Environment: real
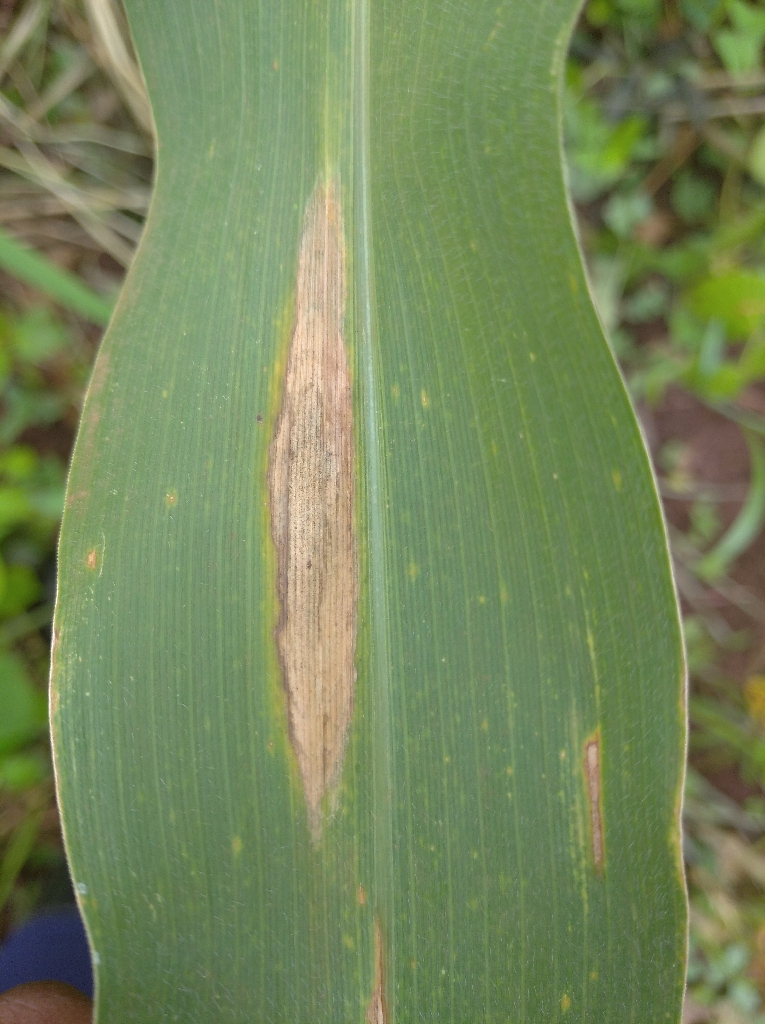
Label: northern_corn_leaf_blight